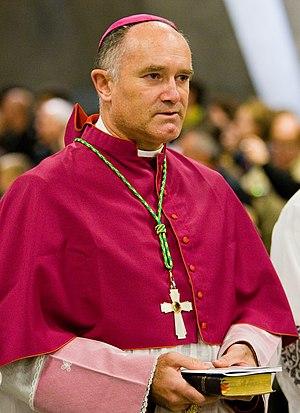
Mgr Bernard Fellay - Lourdes (France) - 2008
La Fraternité sacerdotale Saint-Pie-X, de tradition catholique nommée à l'origine Fraternité des apôtres de Jésus et Marie, est une société de prêtres traditionalistes, sans statut canonique au sein de l'Église catholique avec laquelle elle maintient des relations complexes. Son but est « le sacerdoce et tout ce qui s'y rapporte ». Elle a son siège à Menzingen, dans le canton de Zoug.
Bernard Fellay, né le 12 avril 1958 à Sierre, est un prélat catholique traditionaliste suisse. Consacré évêque par Mᵍʳ Lefebvre en 1988, il exerce la charge de supérieur général de la Fraternité sacerdotale Saint-Pie-X de 1994 à 2018. Durant son supériorat, il travaille activement à la réconciliation de la FSSPX avec la papauté. En juillet 2018, il est nommé conseiller général de la FSSPX par son nouveau supérieur général, l'abbé Davide Pagliarani.